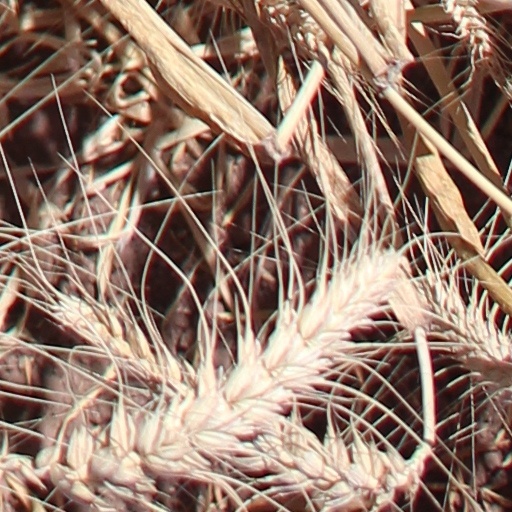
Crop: wheat